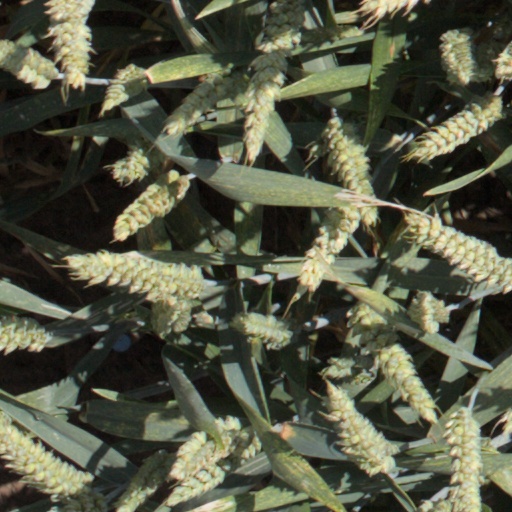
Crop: wheat